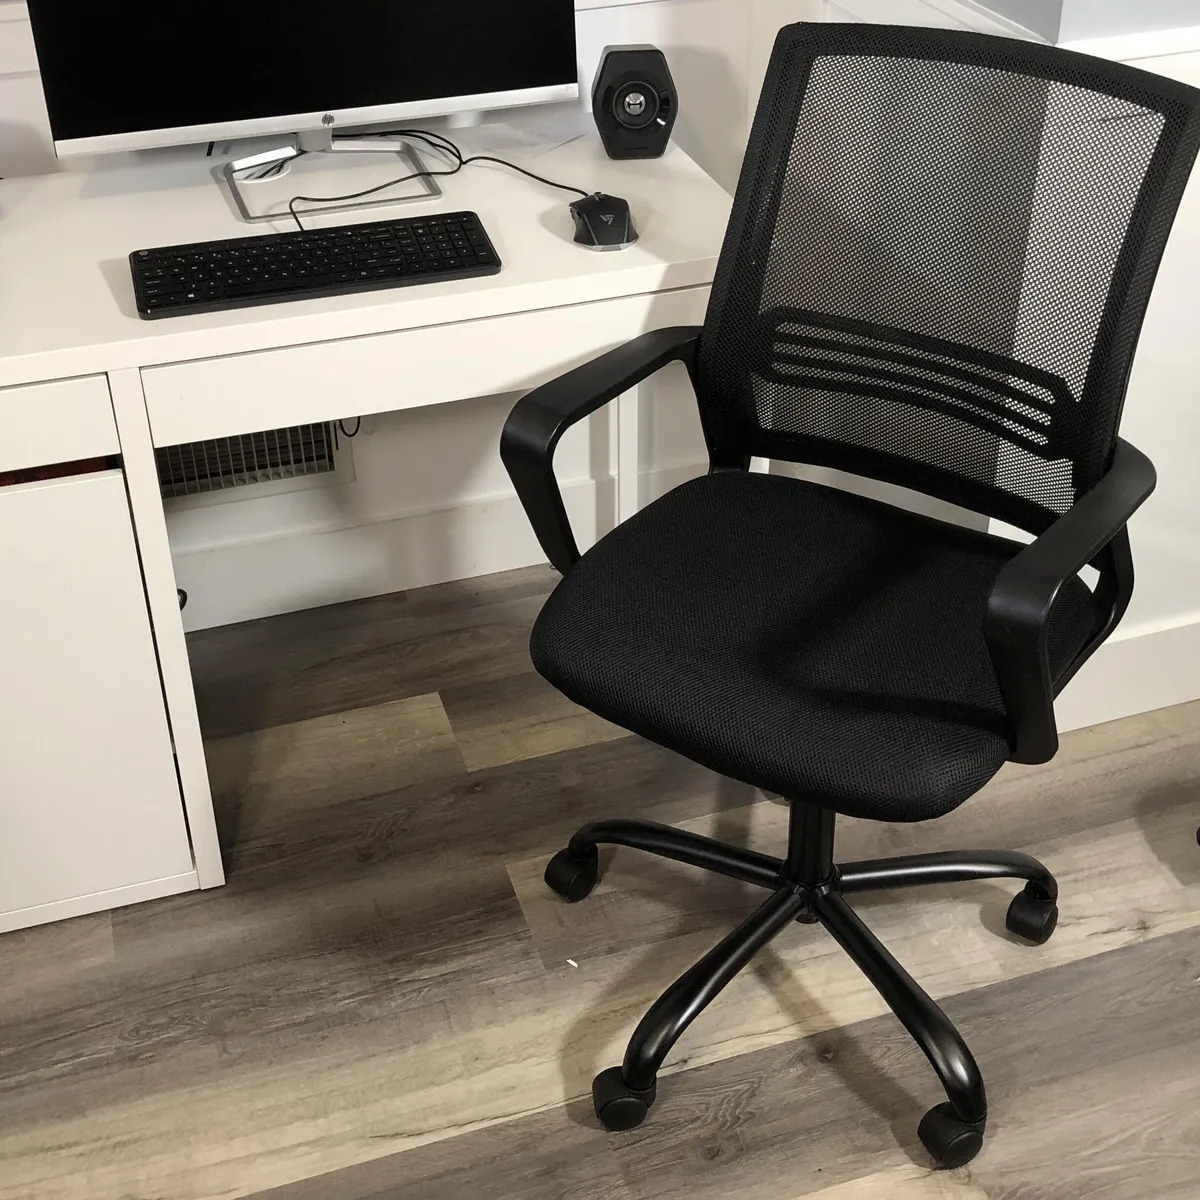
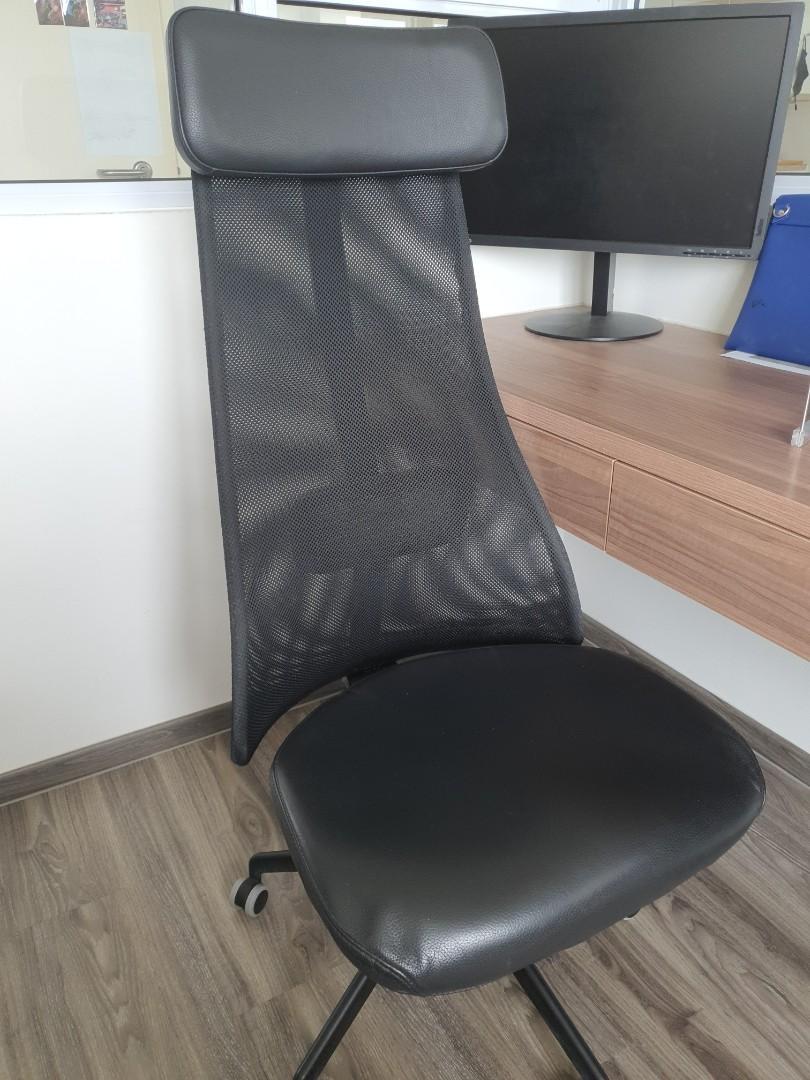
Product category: items_chair
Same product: no